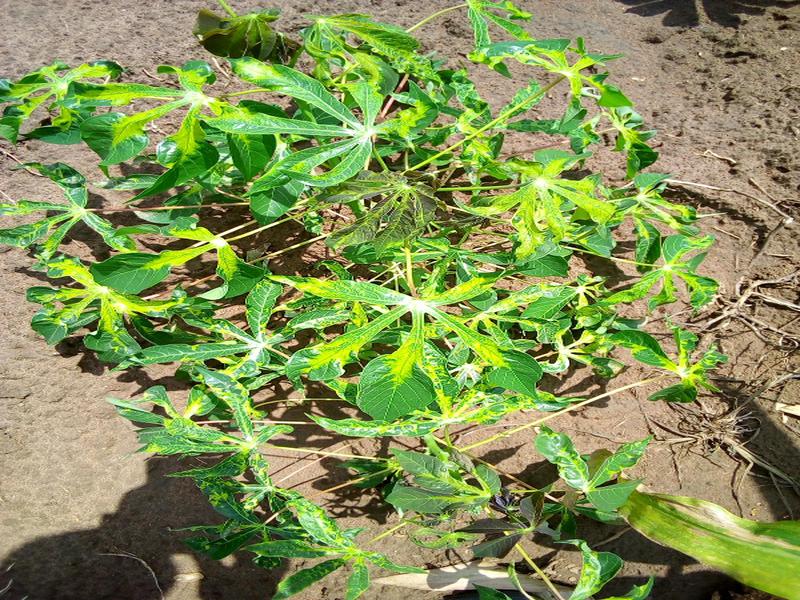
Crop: cassava
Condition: mosaic_disease